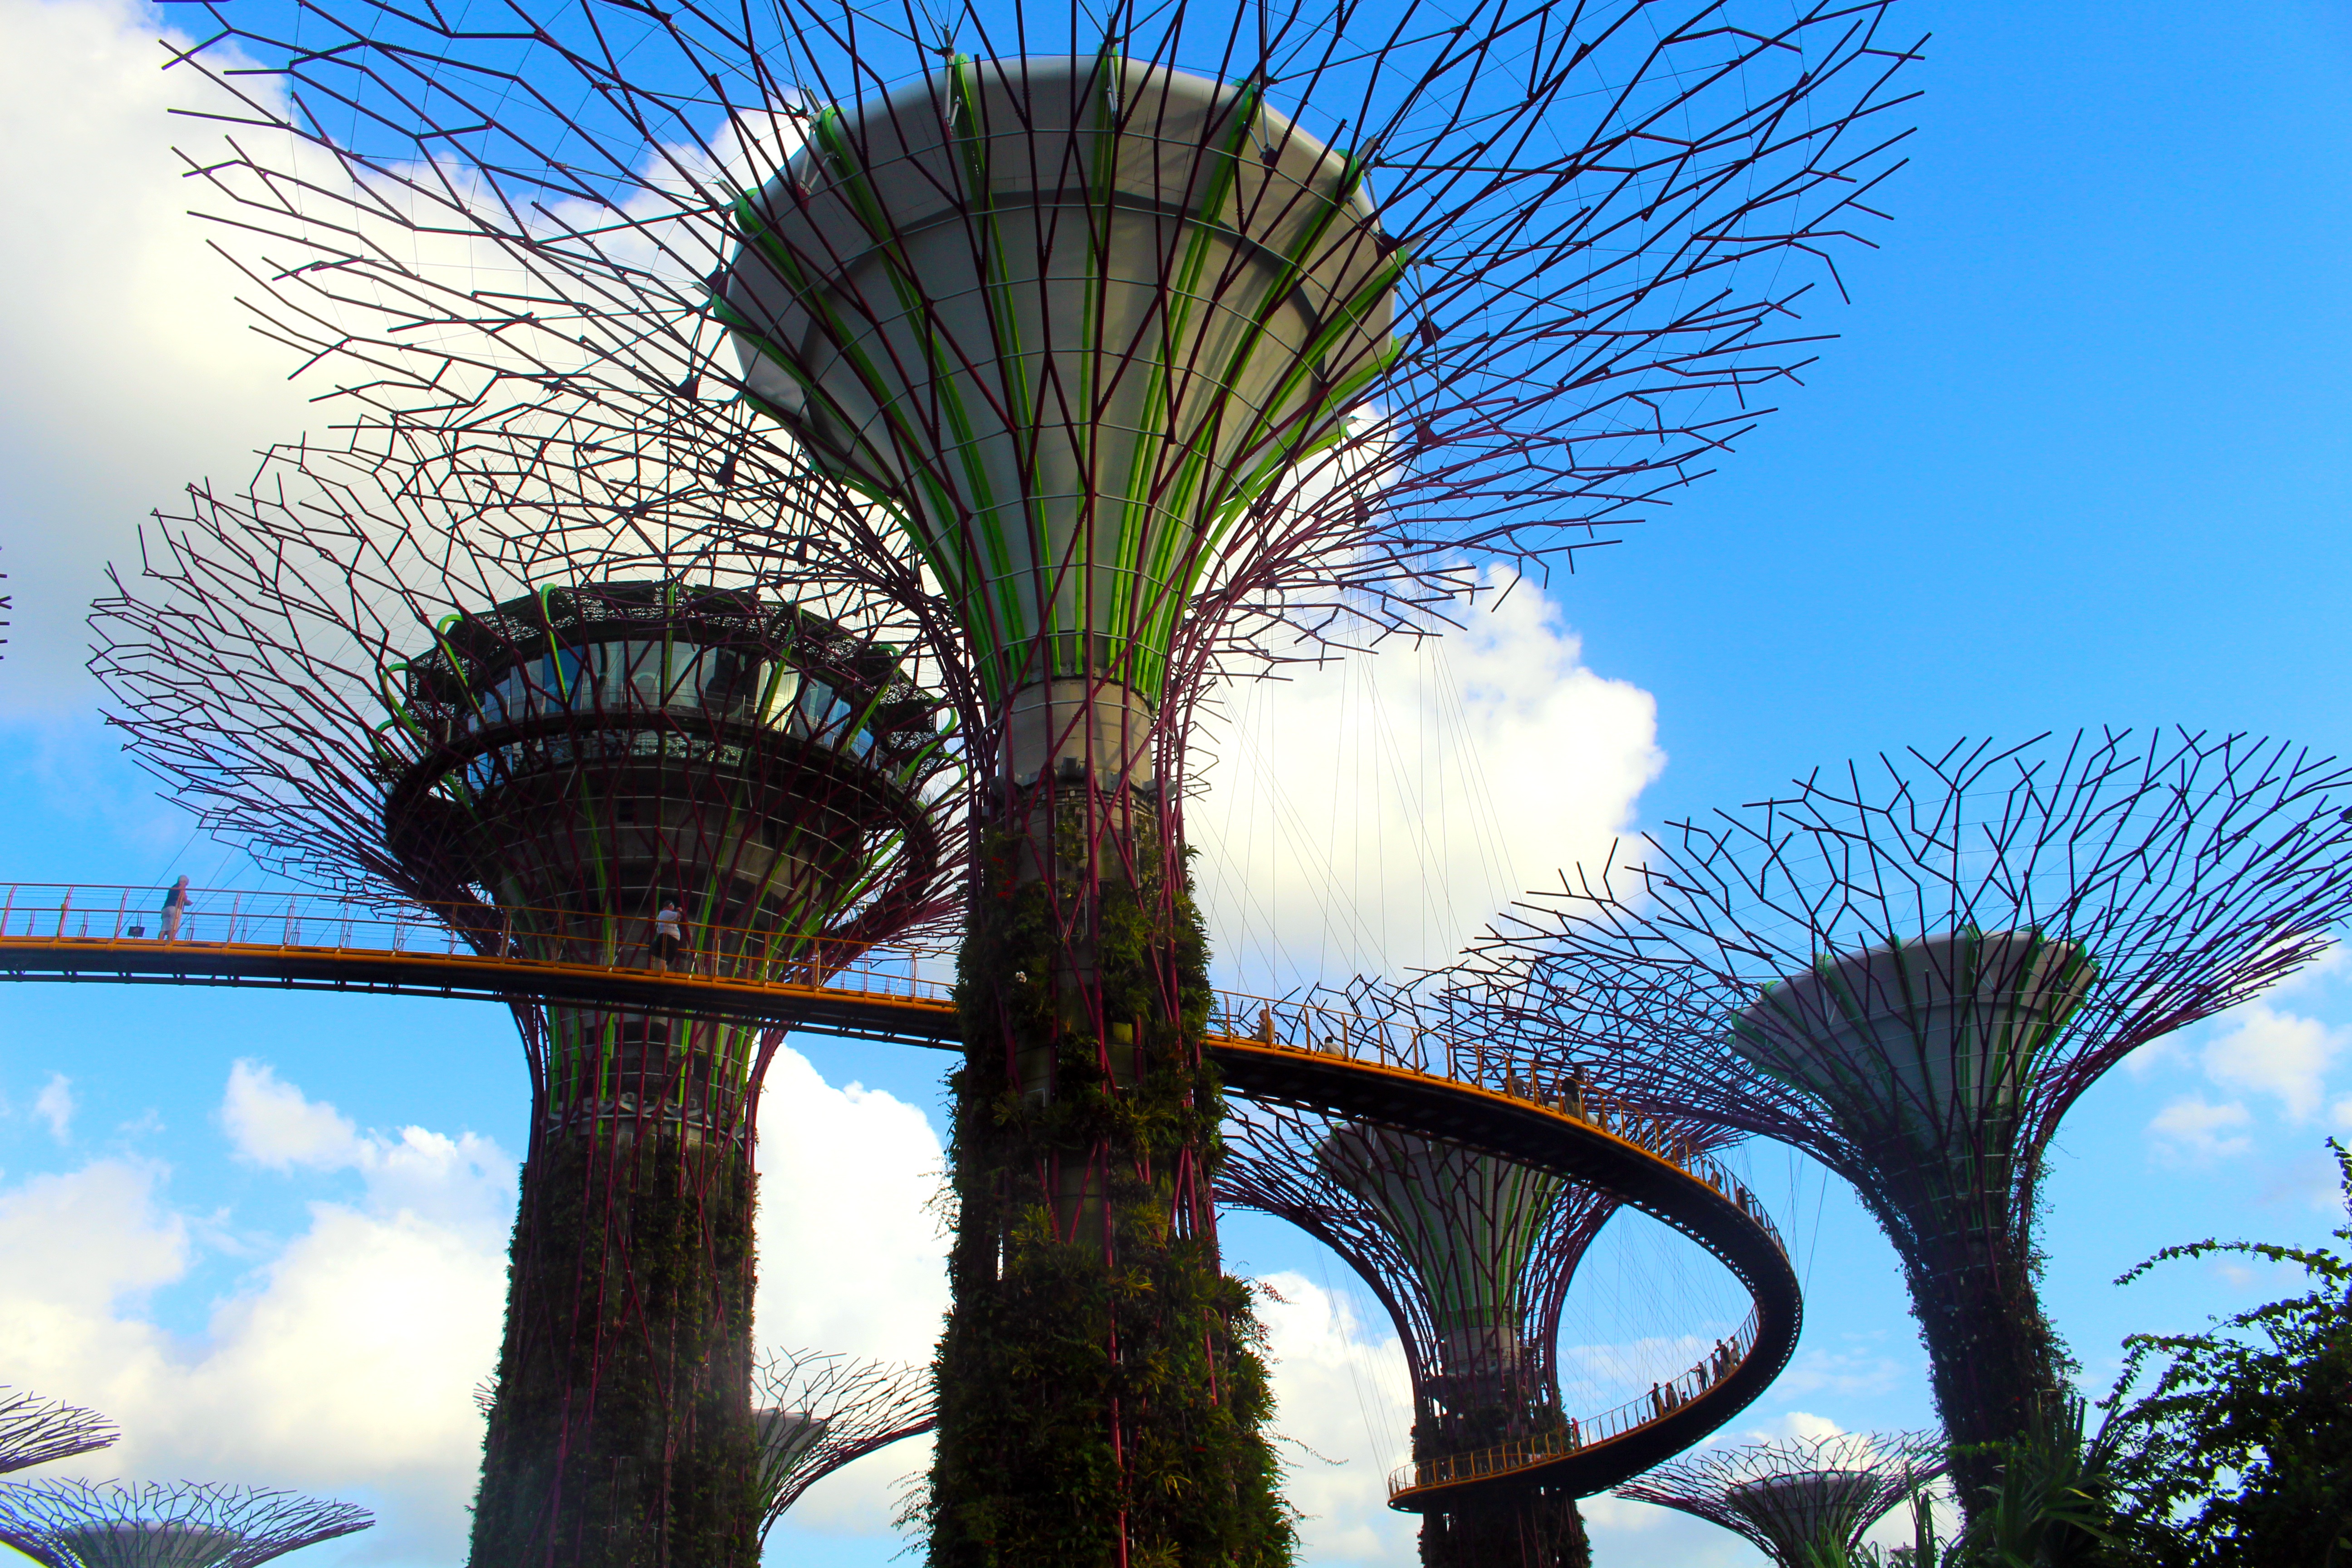
tree, nature, plant, sky, flower, city, skyscraper, arch, green, tropical, park, asia, landmark, botany, blue, attraction, garden, tourism, flora, places of interest, clouds, gardens by the bay, botanical garden, exotic, singapore, exotics, woody plant, arecales, palm family